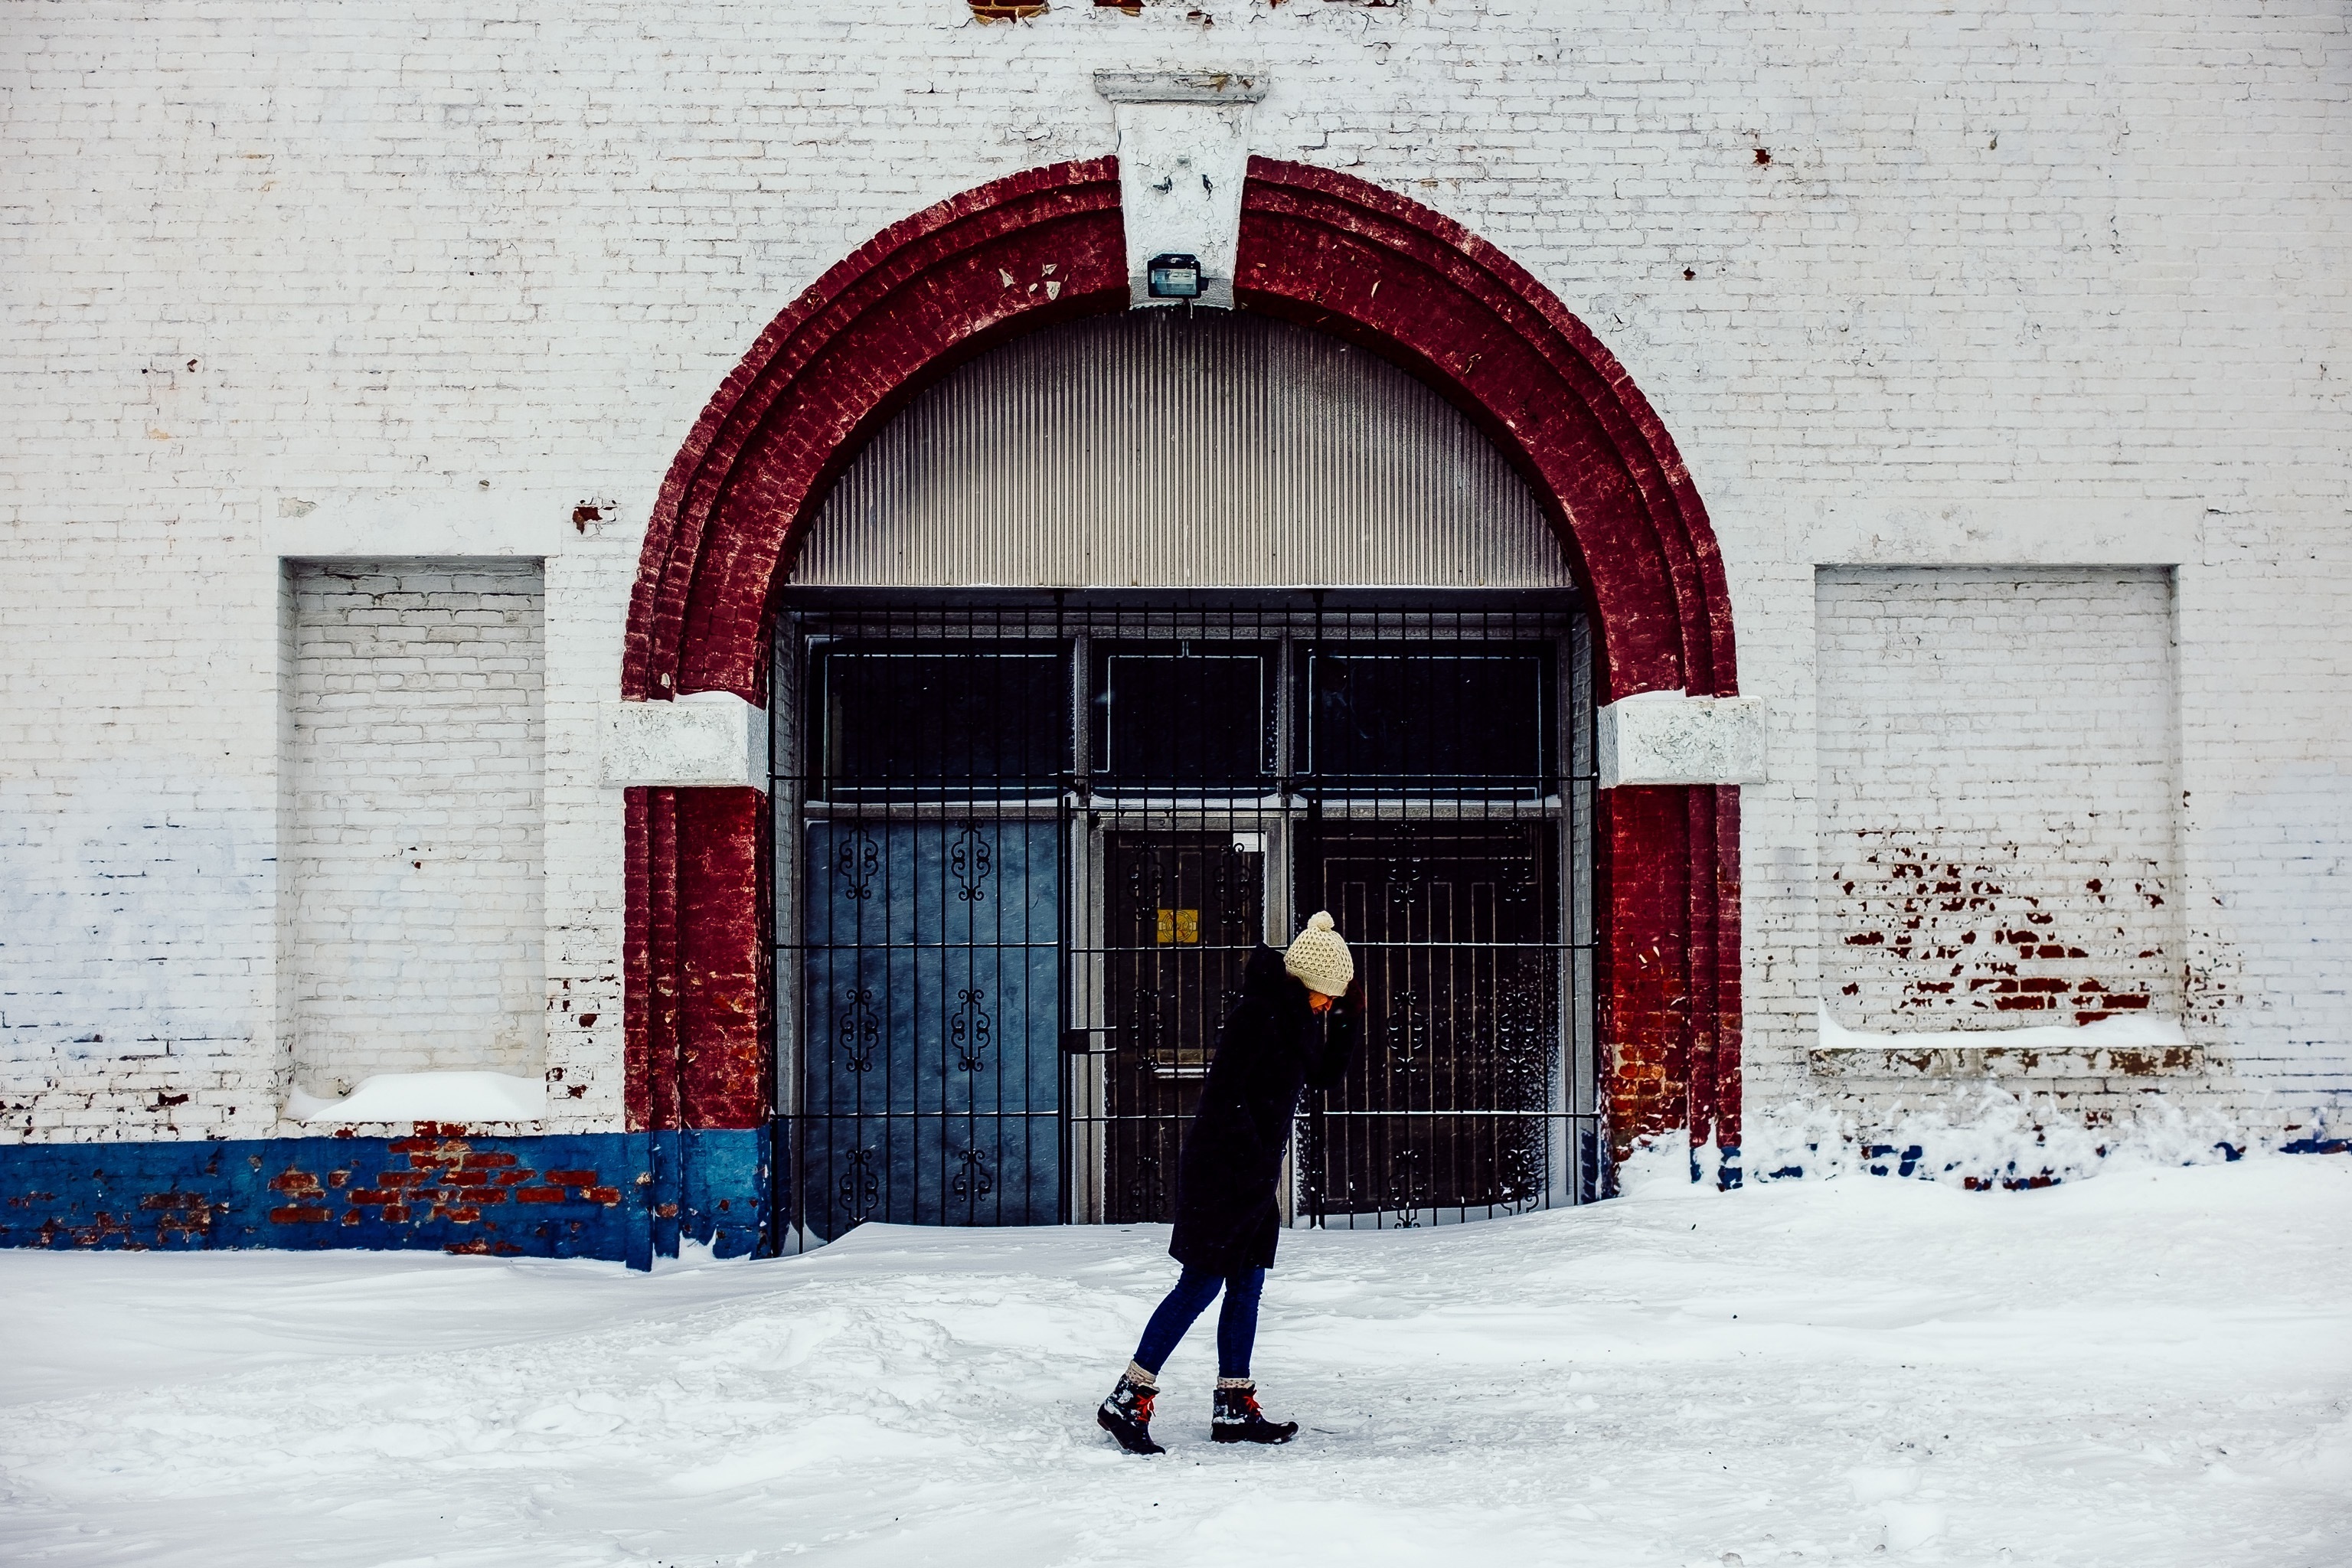
snow, cold, winter, road, street, building, city, urban, female, red, weather, season, outdoors, adult, ice rink